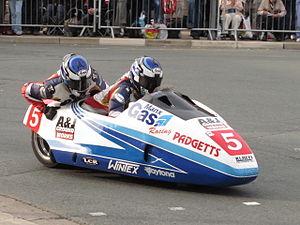
Le championnat du monde FIM de Sidecar est le championnat international de vitesse de side-car. Il a été renommé « Superside » lorsque les side-cars ont quitté le cadre des Grands Prix moto pour devenir une discipline de complément du championnat du monde de Superbike. En 2010 la Fédération internationale de motocyclisme a repris l'organisation des courses et le championnat a été baptisé « Championnat du monde FIM de Sidecar ».